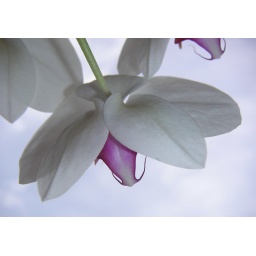
I wish the sky is clear blue in this shot